History of Plasencia

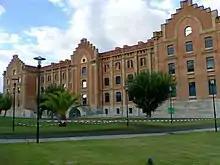
Old military base.

As soon as the coup succeeded, repression began against individuals known to belong to the Popular Front, both in Plasencia and in the surrounding comarcas. There were two types of repression; the first and most cruel consisted of indiscriminate killings by members of uncontrolled fascist groups. It is not possible to determine exactly how many people died in this period, due to the difficulty in registering the real cause of death of the bodies found in the various stops, such as road ditches. In the sources consulted by Sánchez-Marín Enciso, there were 48 murders of this nature in 1936, whose corpses were walked around the streets to serve as a lesson.